Glossary of jazz and popular music

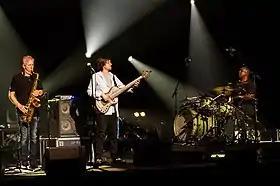
As this photo shows, popular music genre bands use acoustic instruments (such as sax and drums) and electric instruments (such as electric bass), all of which are amplified through a PA system of speakers. Pictured are the Yellowjackets, a jazz-rock fusion band.

This is a glossary of jazz and popular music terms that are likely to be encountered in printed popular music songbooks, fake books and vocal scores, big band scores, jazz, and rock concert reviews, and album liner notes. This glossary includes terms for musical instruments, playing or singing techniques, amplifiers, effects units, sound reinforcement equipment, and recording gear and techniques which are widely used in jazz and popular music. Most of the terms are in English, but in some cases, terms from other languages are encountered (e.g. to do an "encore", which is a French term).